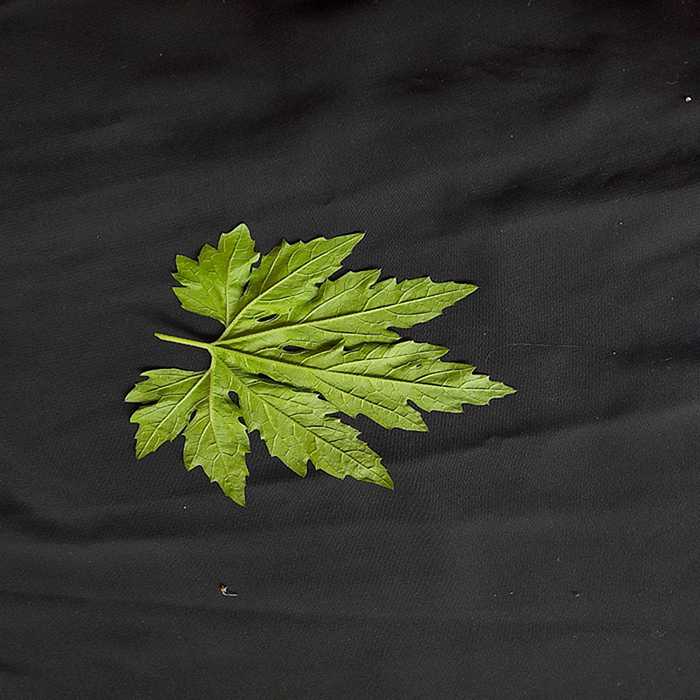
Plant: Bitter Gourd
Label: Fresh leaf